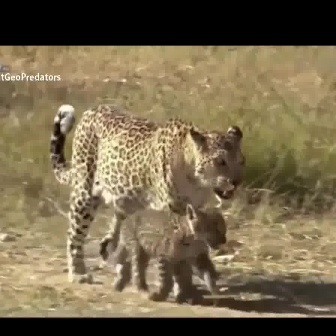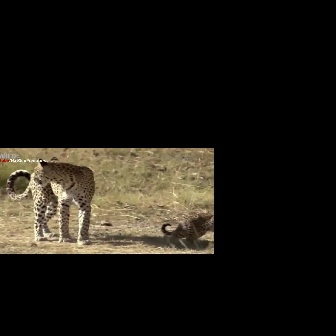
  Please identify the target specified by the bounding box [47,103,246,302] in the first image and locate it in the second image. Return the coordinates in [x_min,y_min,x_max,y_max] format.
Answer: [6,157,94,245]